Stefan Dušan

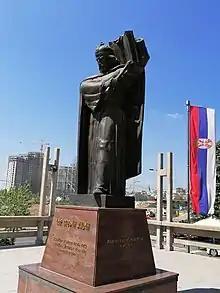
Statue of Emperor Dušan in Belgrade

Dušan evidently wanted to expand his rule over the provinces that had earlier been in the hands of Serbia, such as Hum, which was annexed by Bosnian Ban Stephen II Kotromanić in 1326. In 1329, the Ban launched an attack on Lord Vitomir, who held Travunia and Konavle. The Bosnian army was defeated at Pribojska Banja by Dušan, still "Young King". The Ban soon took over Nevesinje and the rest of Bosnia. Petar Toljenović, the Lord of "seaside Hum" and a distant relative of Dušan, sparked a rebellion against the new ruler, but he was soon captured and died in prison.